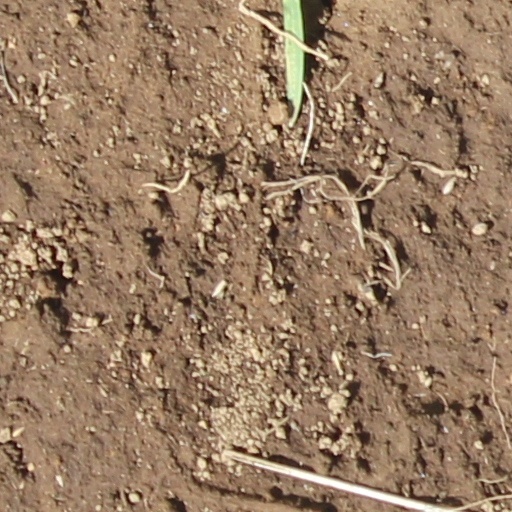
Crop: wheat